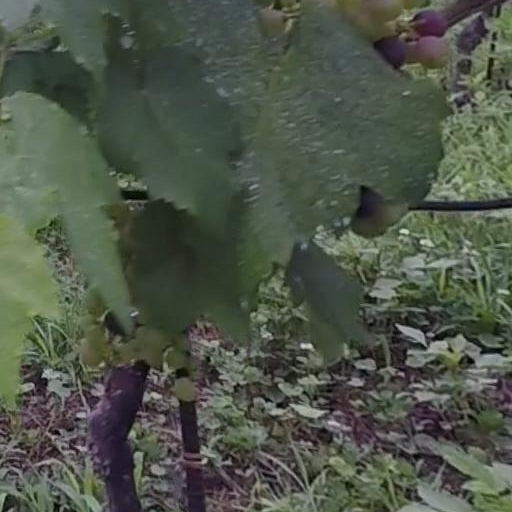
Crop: grape